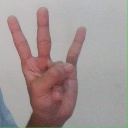
अक्षर: क्ष